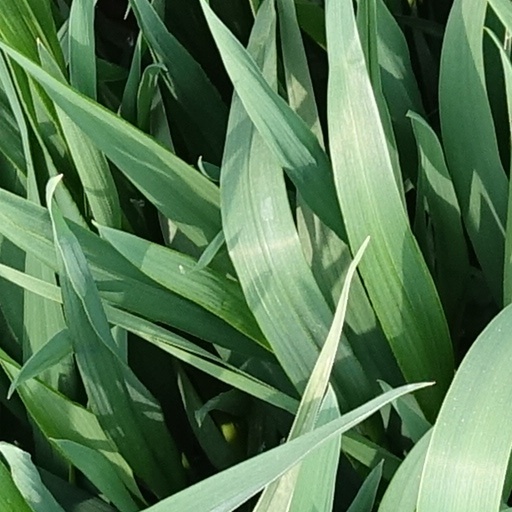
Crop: wheat